Global precedence

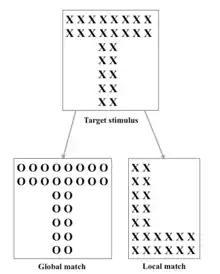

In another type of task, participants are first presented with a target stimulus, and later presented with two different visuals. One of the visuals matches the target stimulus on the global level, while the other visual matches the target stimulus on the local level. In this condition, experimenters note which of the two visuals, the global or local, is chosen to match the target stimulus.